Locate the barista tools in this POV image.
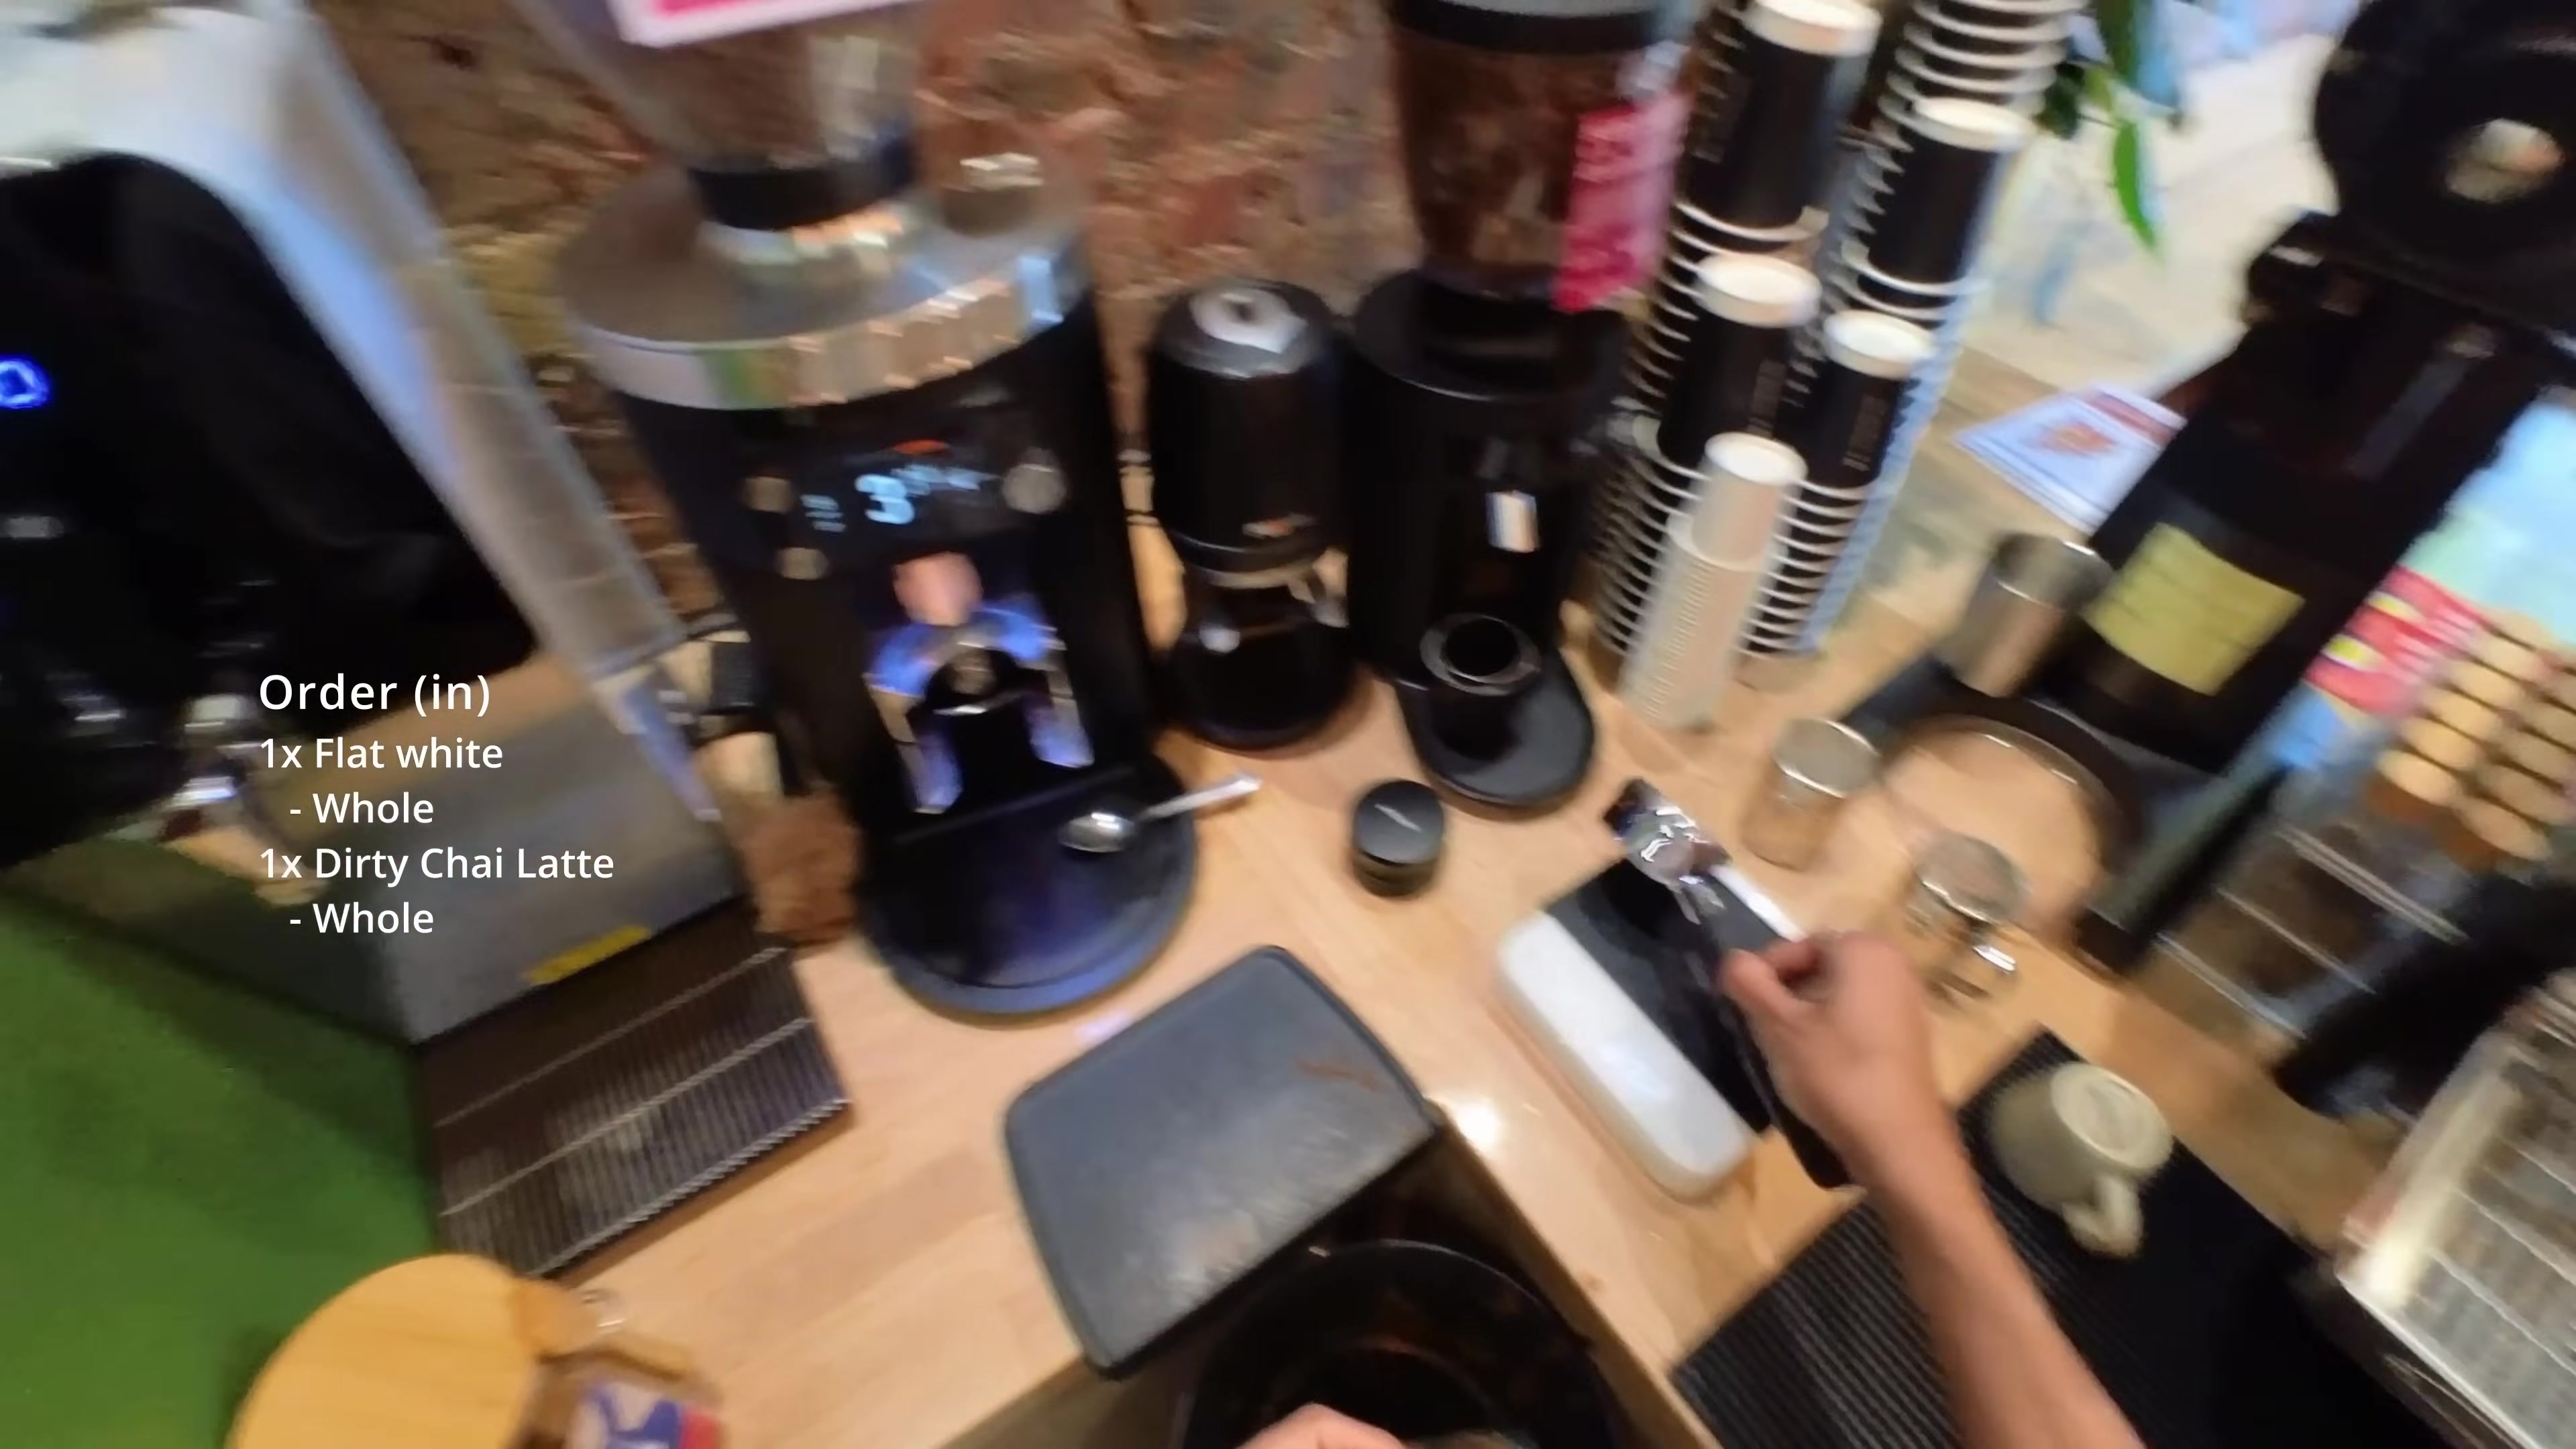
Detections: Scale [583,579,703,827], Hand [664,639,836,999], Coffee Grinder [208,0,455,703], Coffee Grinder [438,191,530,518], Coffee Grinder [538,0,658,539], Portafilter [617,532,730,792]